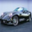
Label: automobile